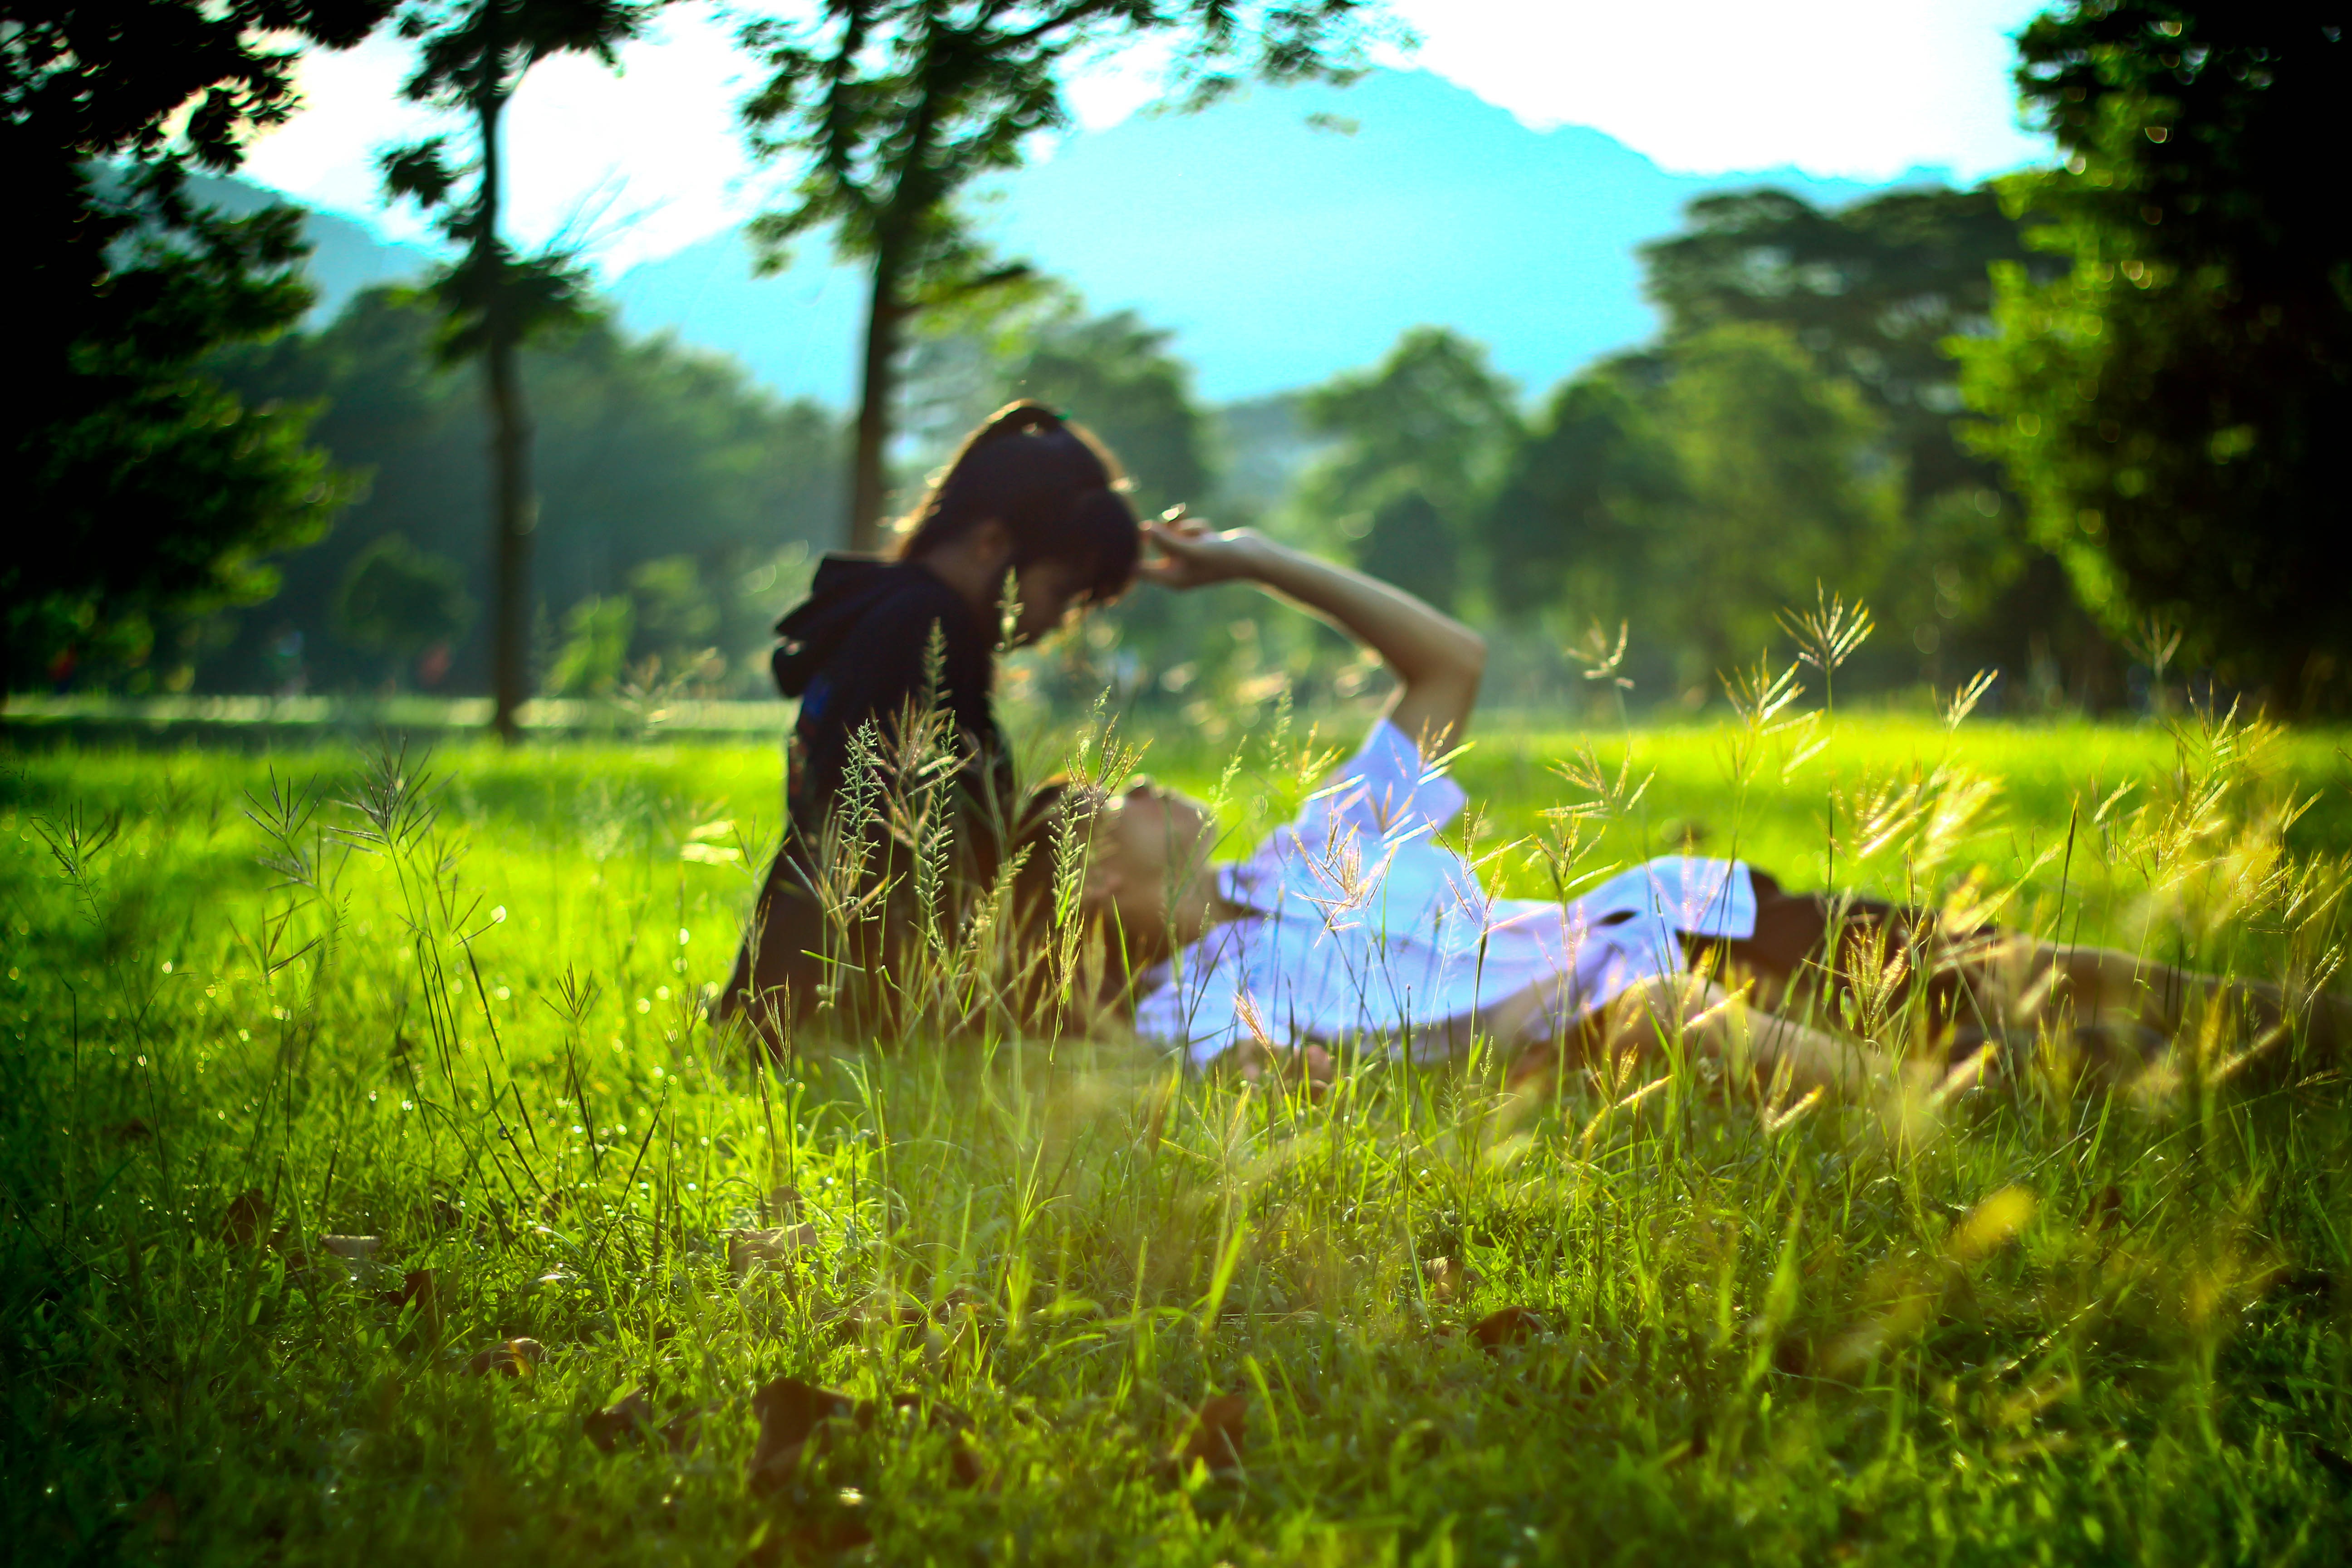
nature, forest, grass, lawn, meadow, sunlight, morning, flower, love, green, autumn, romance, woodland, habitat, teens, sunset evening, natural environment